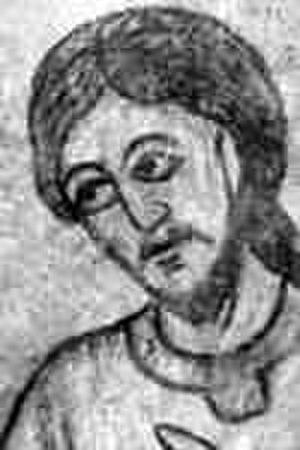
Spytihněv Iᵉʳ, né vers 875 et mort en 915, fut le second duc de Bohême issu de la dynastie des Přemyslides, régnant de 894 jusqu'à sa mort.
Cet article donne la liste des ducs et rois de Bohême ; le duché devient un royaume à titre viager en 1085 et en 1158 par décret du Saint-Empire. Le titre royal fut définitivement accordé à Ottokar Iᵉʳ en 1198.